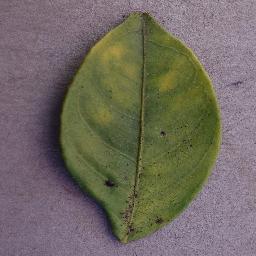
Label: Orange___Haunglongbing_(Citrus_greening)